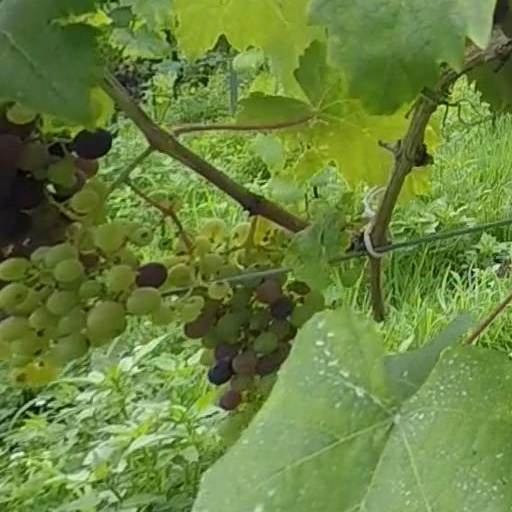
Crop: grape